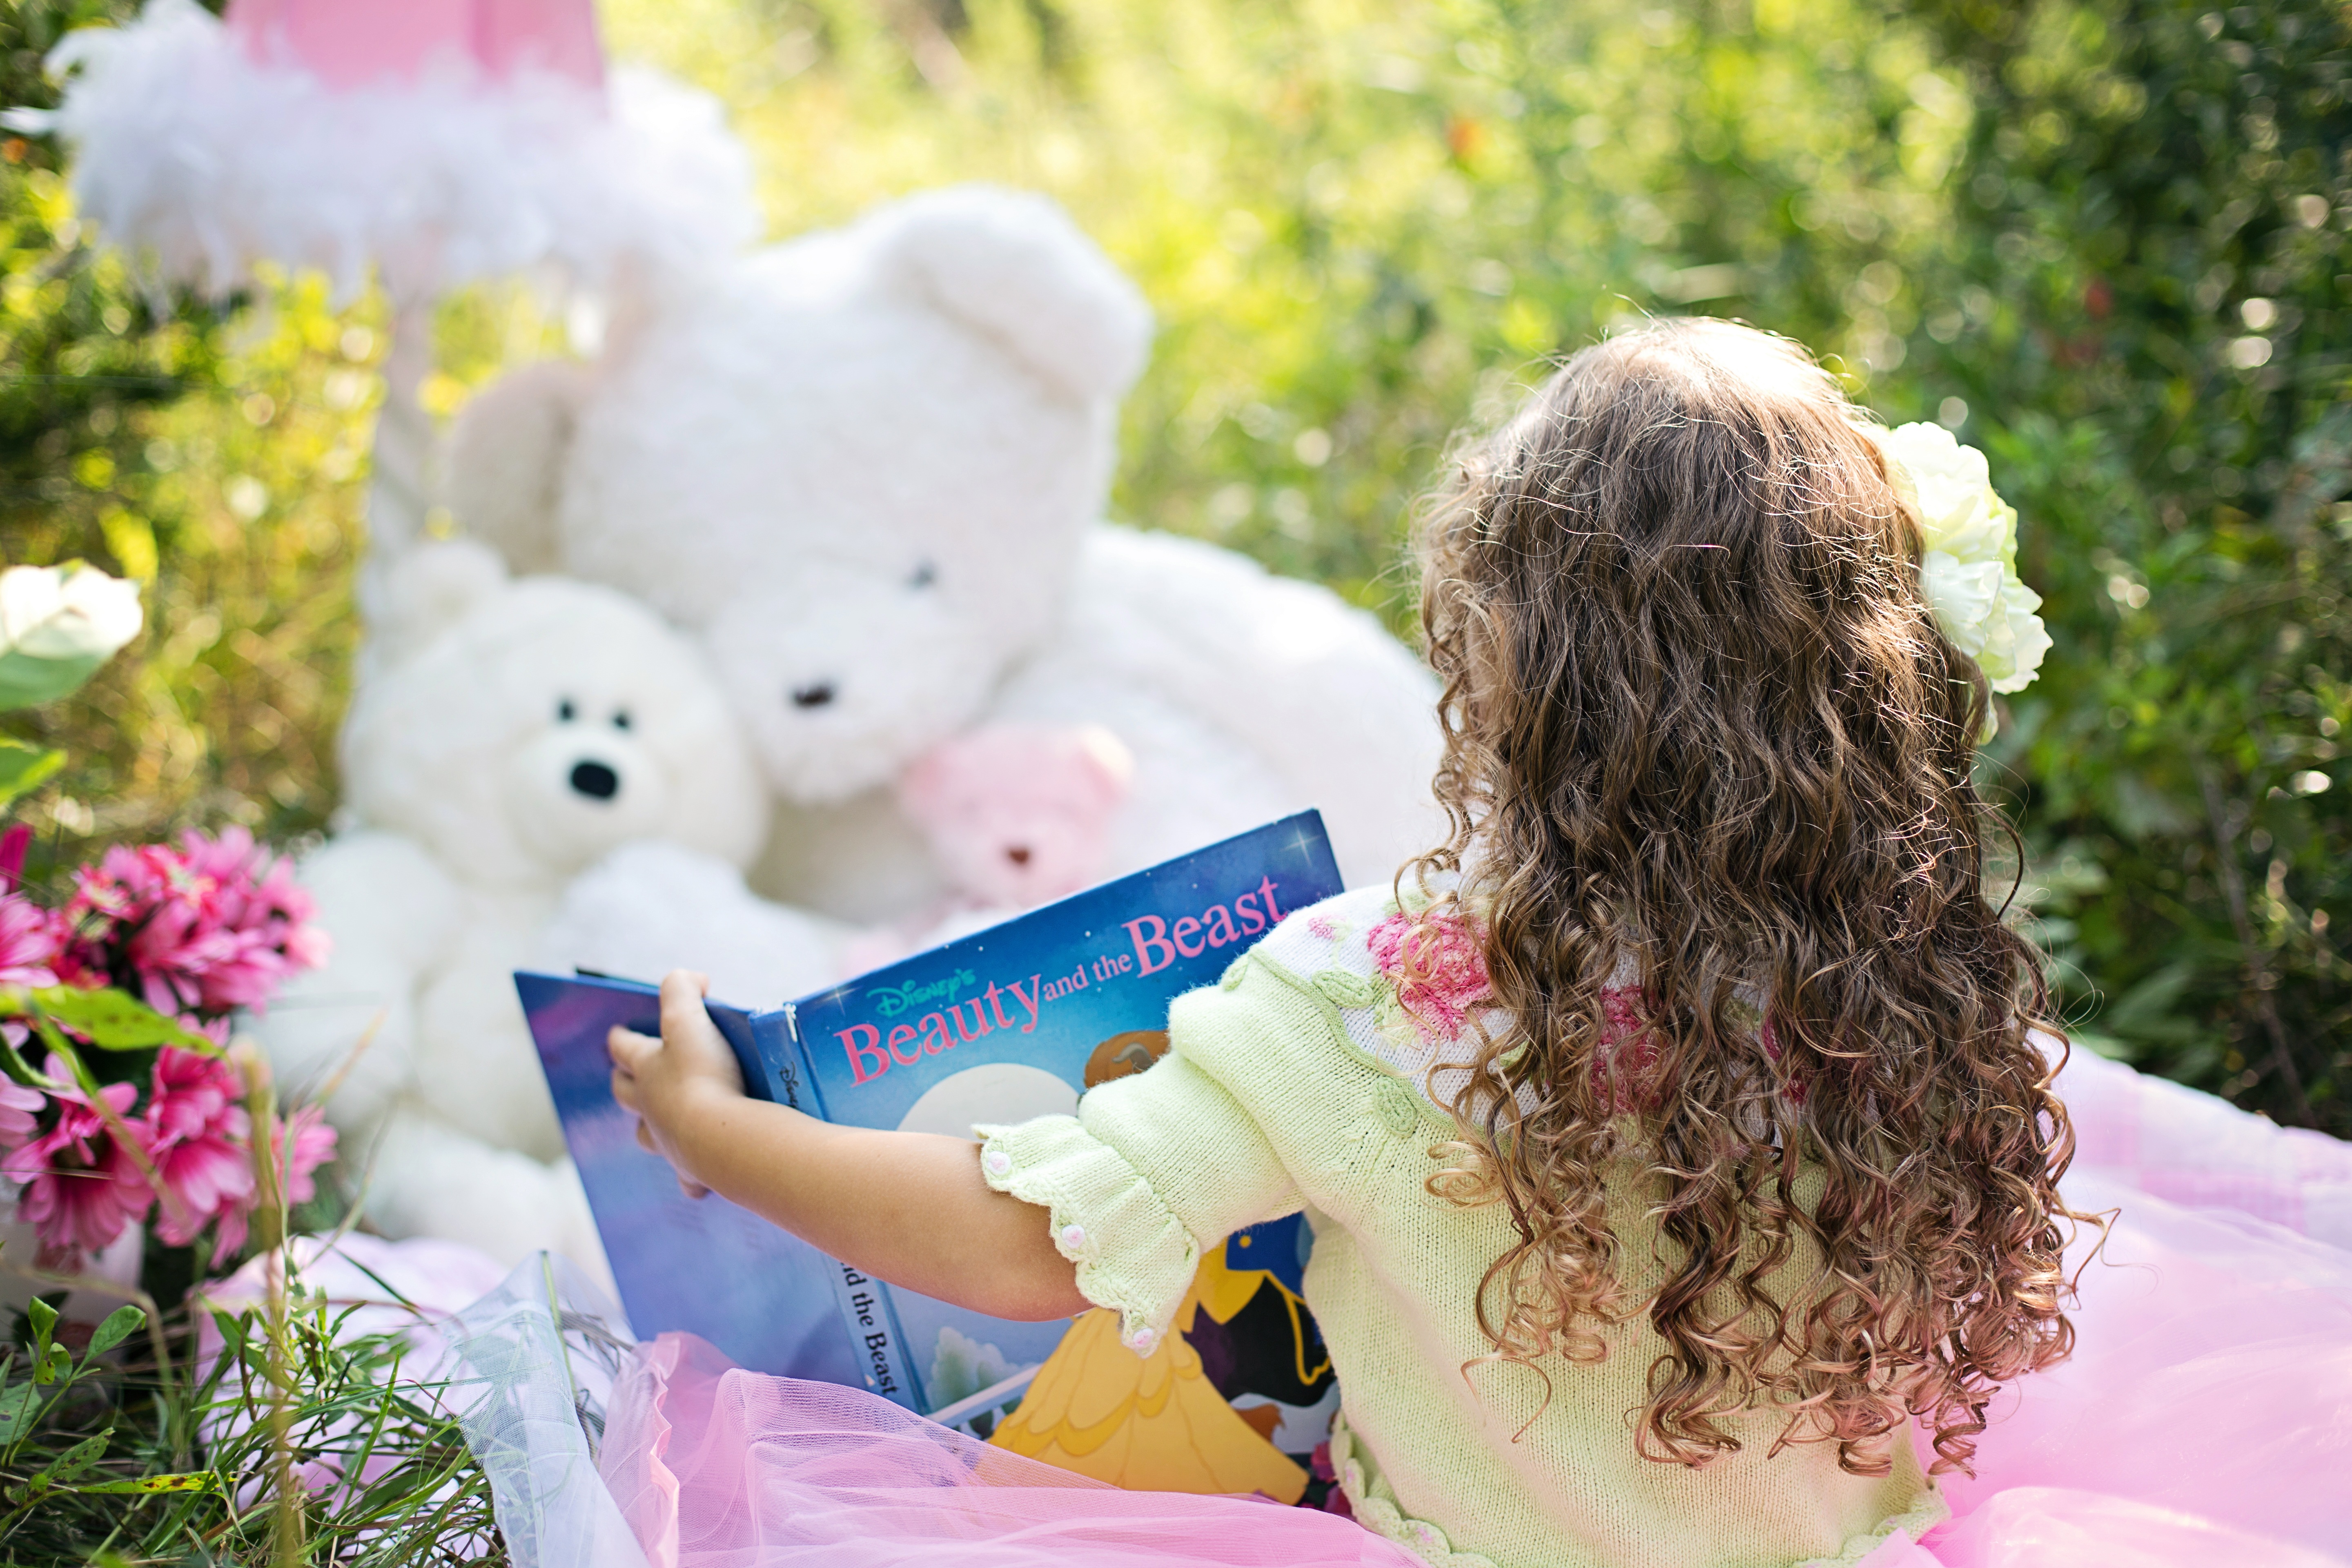
book, girl, flower, reading, summer, spring, child, garden, bride, childhood, teddy bear, dress, happy, happiness, preschool, kids reading, little girl reading